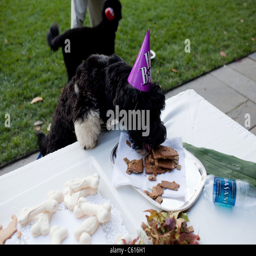
at a birthday celebration for dog his brother adopted by person and lawyer